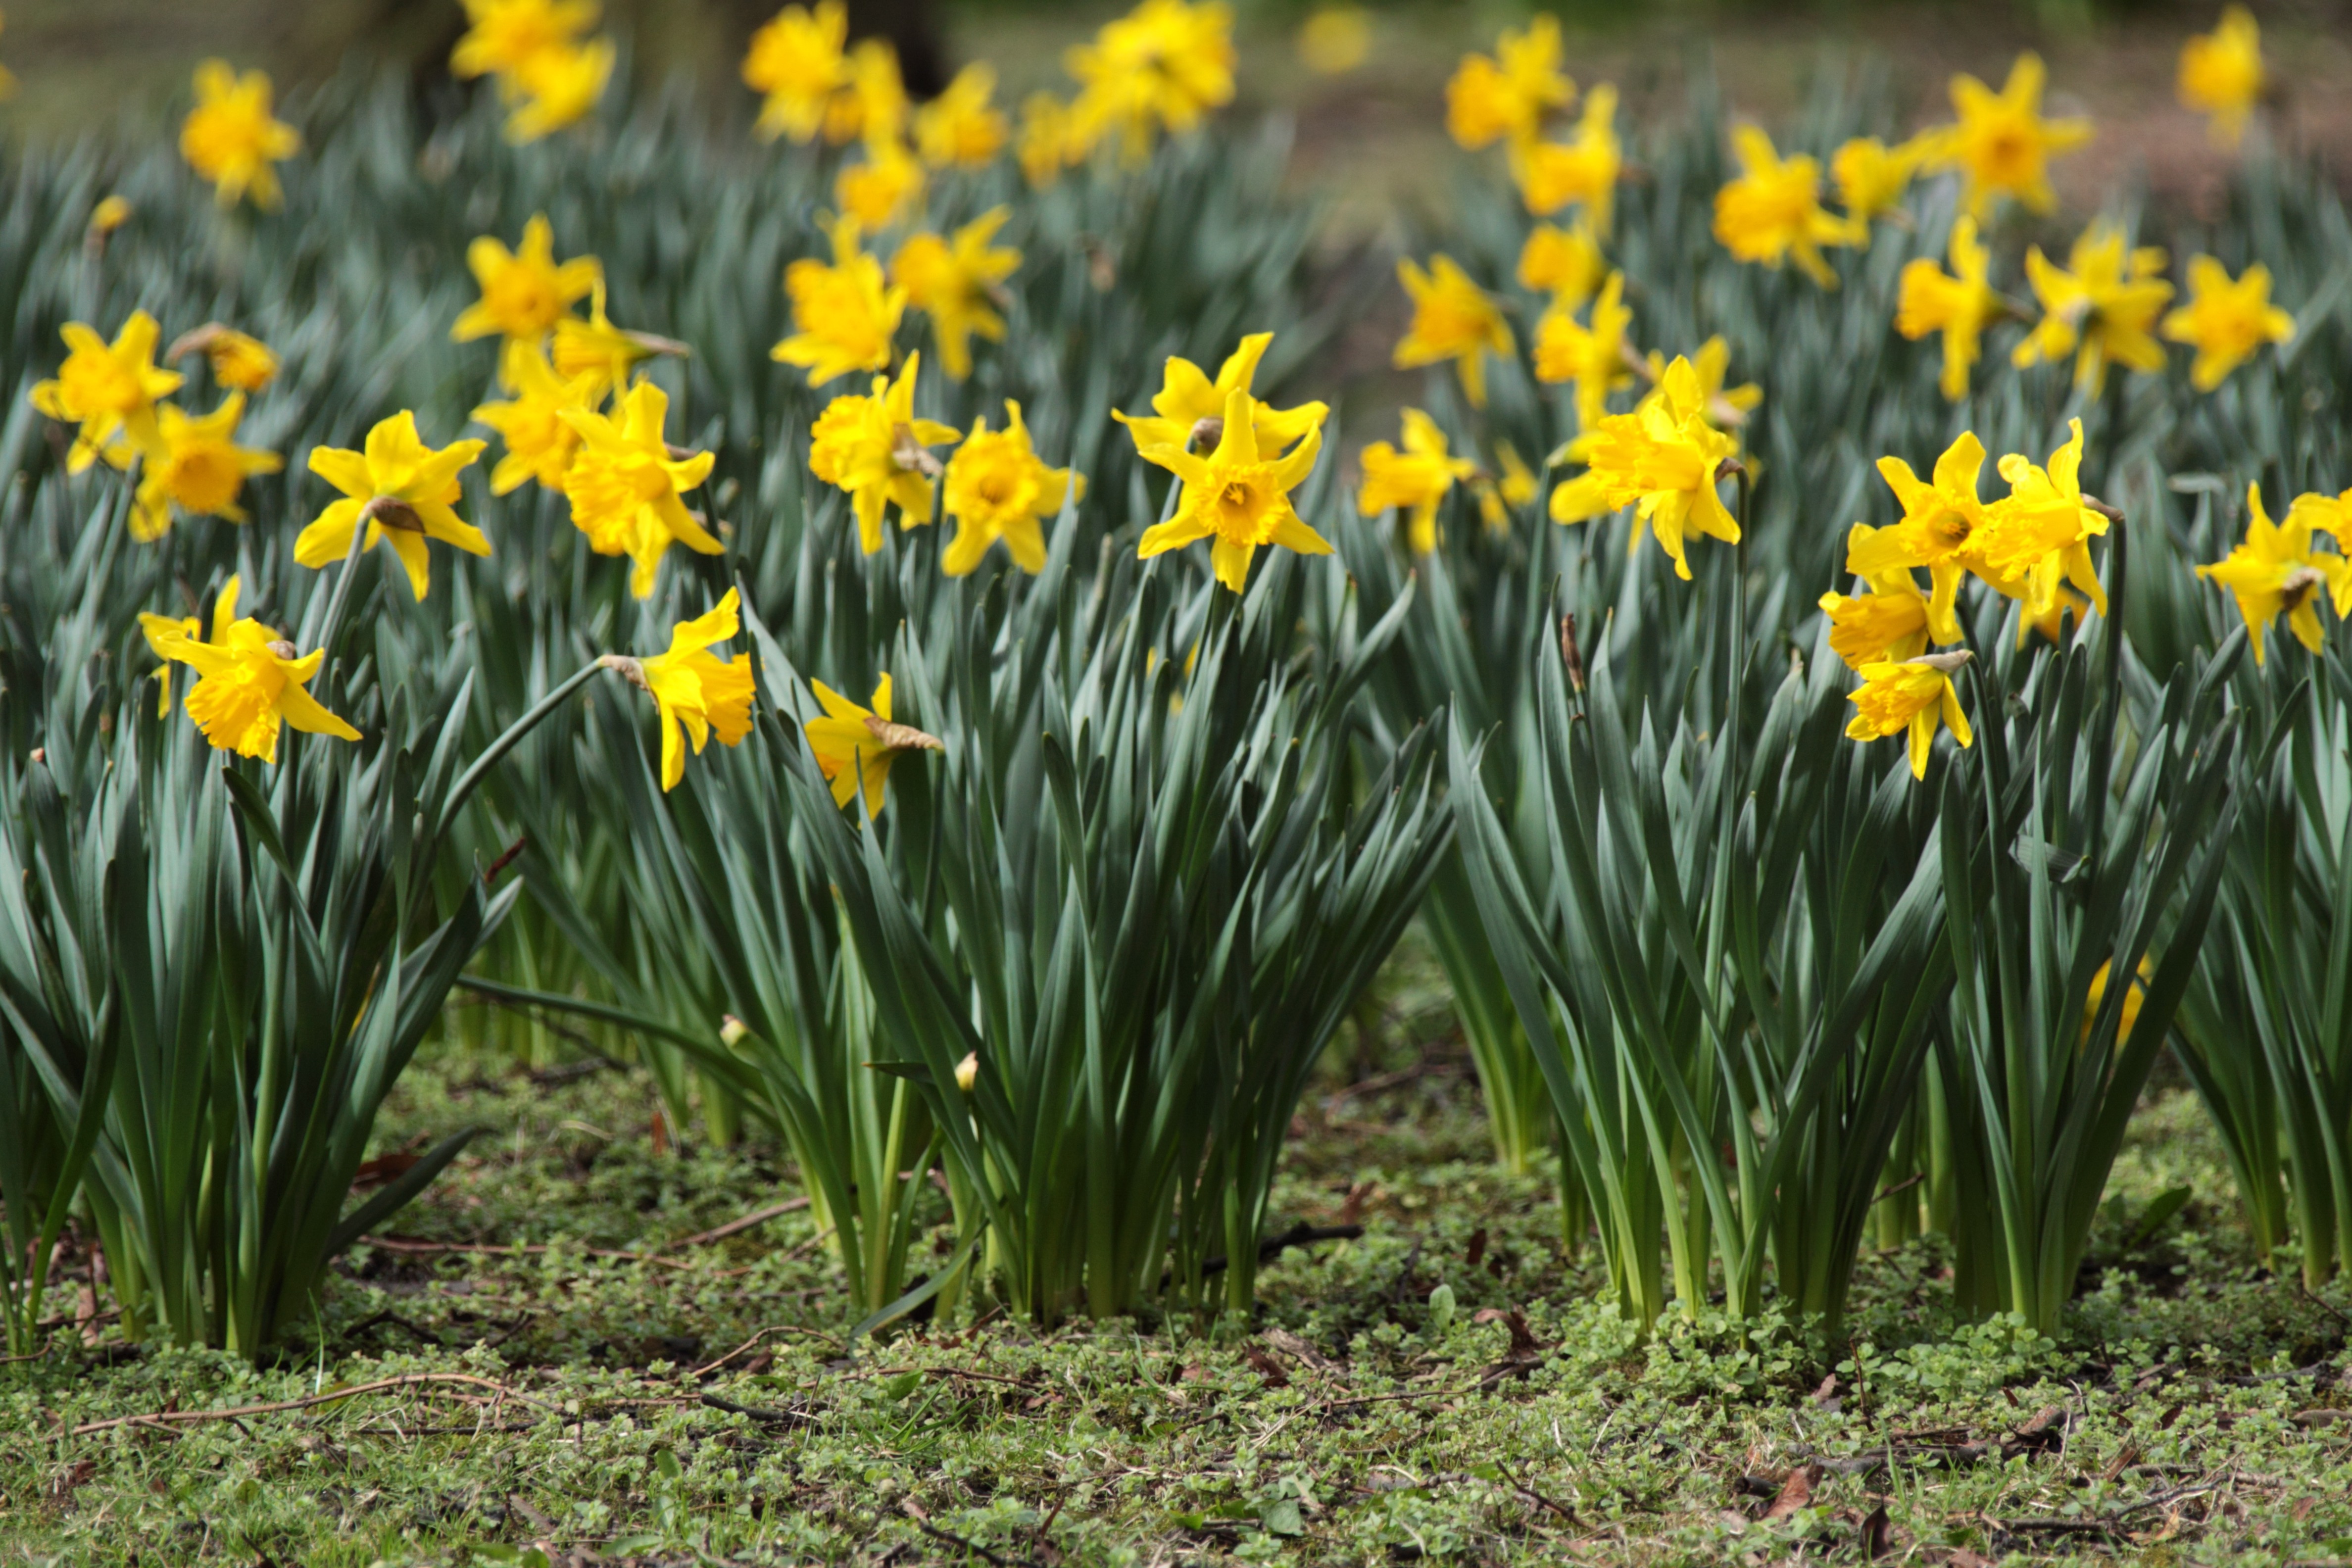
grass, outdoor, blossom, plant, field, meadow, prairie, flower, bloom, spring, fresh, botany, yellow, garden, daffodil, flora, wildflower, flowers, petals, daffodils, narcissus, crocus, flowering plant, land plant